Dating the Tirukkural

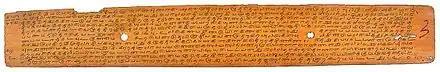
Palm leaf manuscript of the Tirukkural

The dating of the Tirukkural, and by extension the period of its author Valluvar, has been a subject of intense debate among scholars for centuries, and it continues to remain so. The Kural is variously dated between 300 BCE and 5th century CE. According to scholar Stuart Blackburn, the "current scholarly consensus" dates the text and the author to approximately 500 CE. The Tamil Nadu government has ratified 31 BCE as the year of birth of Valluvar. Still the precise date as to when Valluvar completed writing the Kural text remains murky. This article speaks about various dates arrived at by various scholars over time.